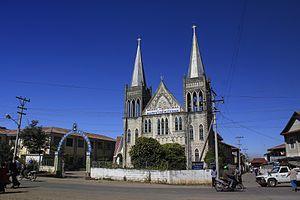
L'archidiocèse de Taunggyi est un siège métropolitain de l'Église catholique de Birmanie. En 2010, il comptait 7.389 baptisés pour 1.615.000 habitants. Il est tenu par Mᵍʳ Basilio Athai.